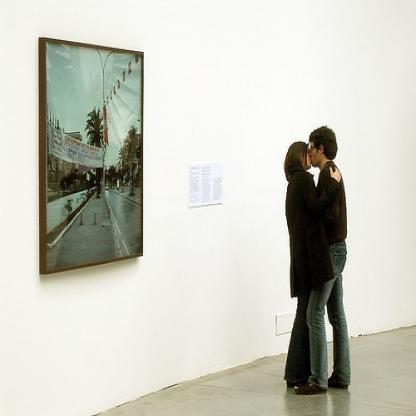
Scene: Indoor